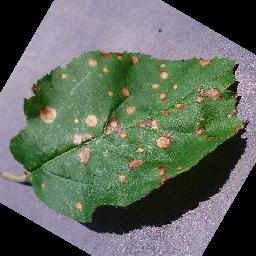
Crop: apple
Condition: black_rot